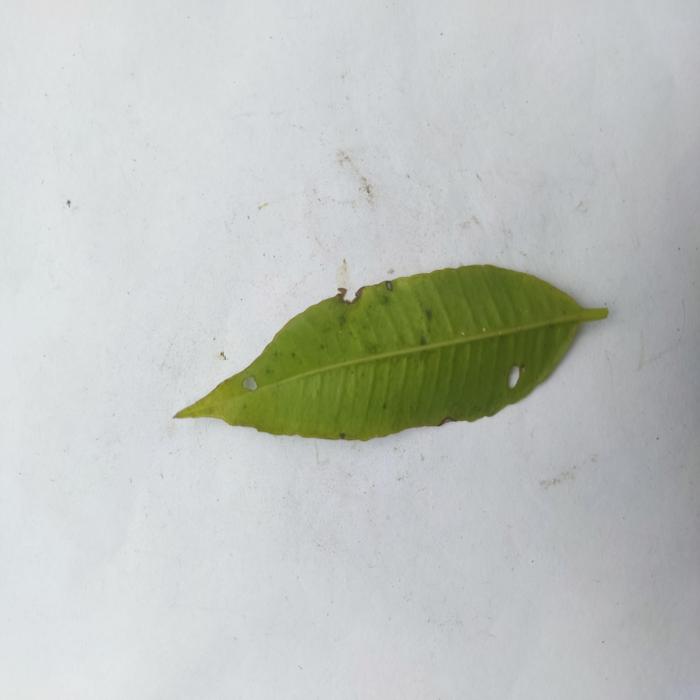
Crop: Hog Plum
Leaf condition: Anthracnose